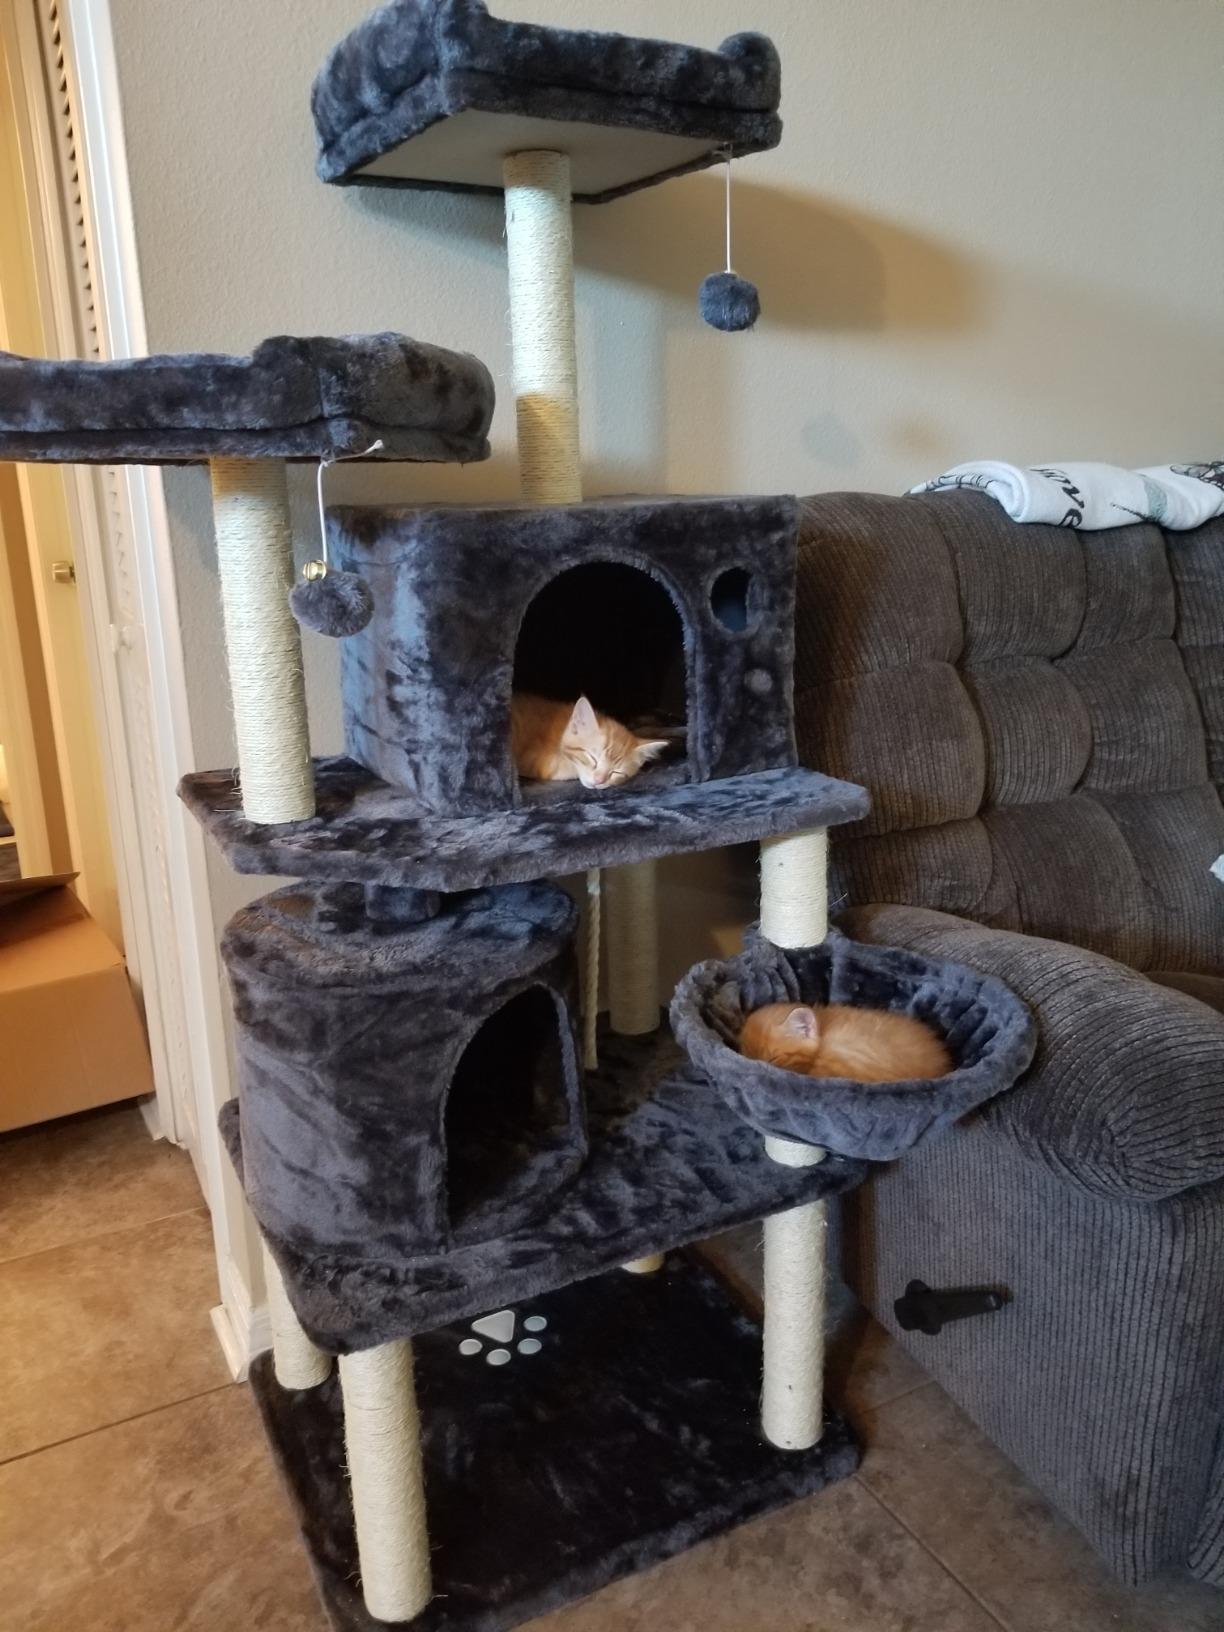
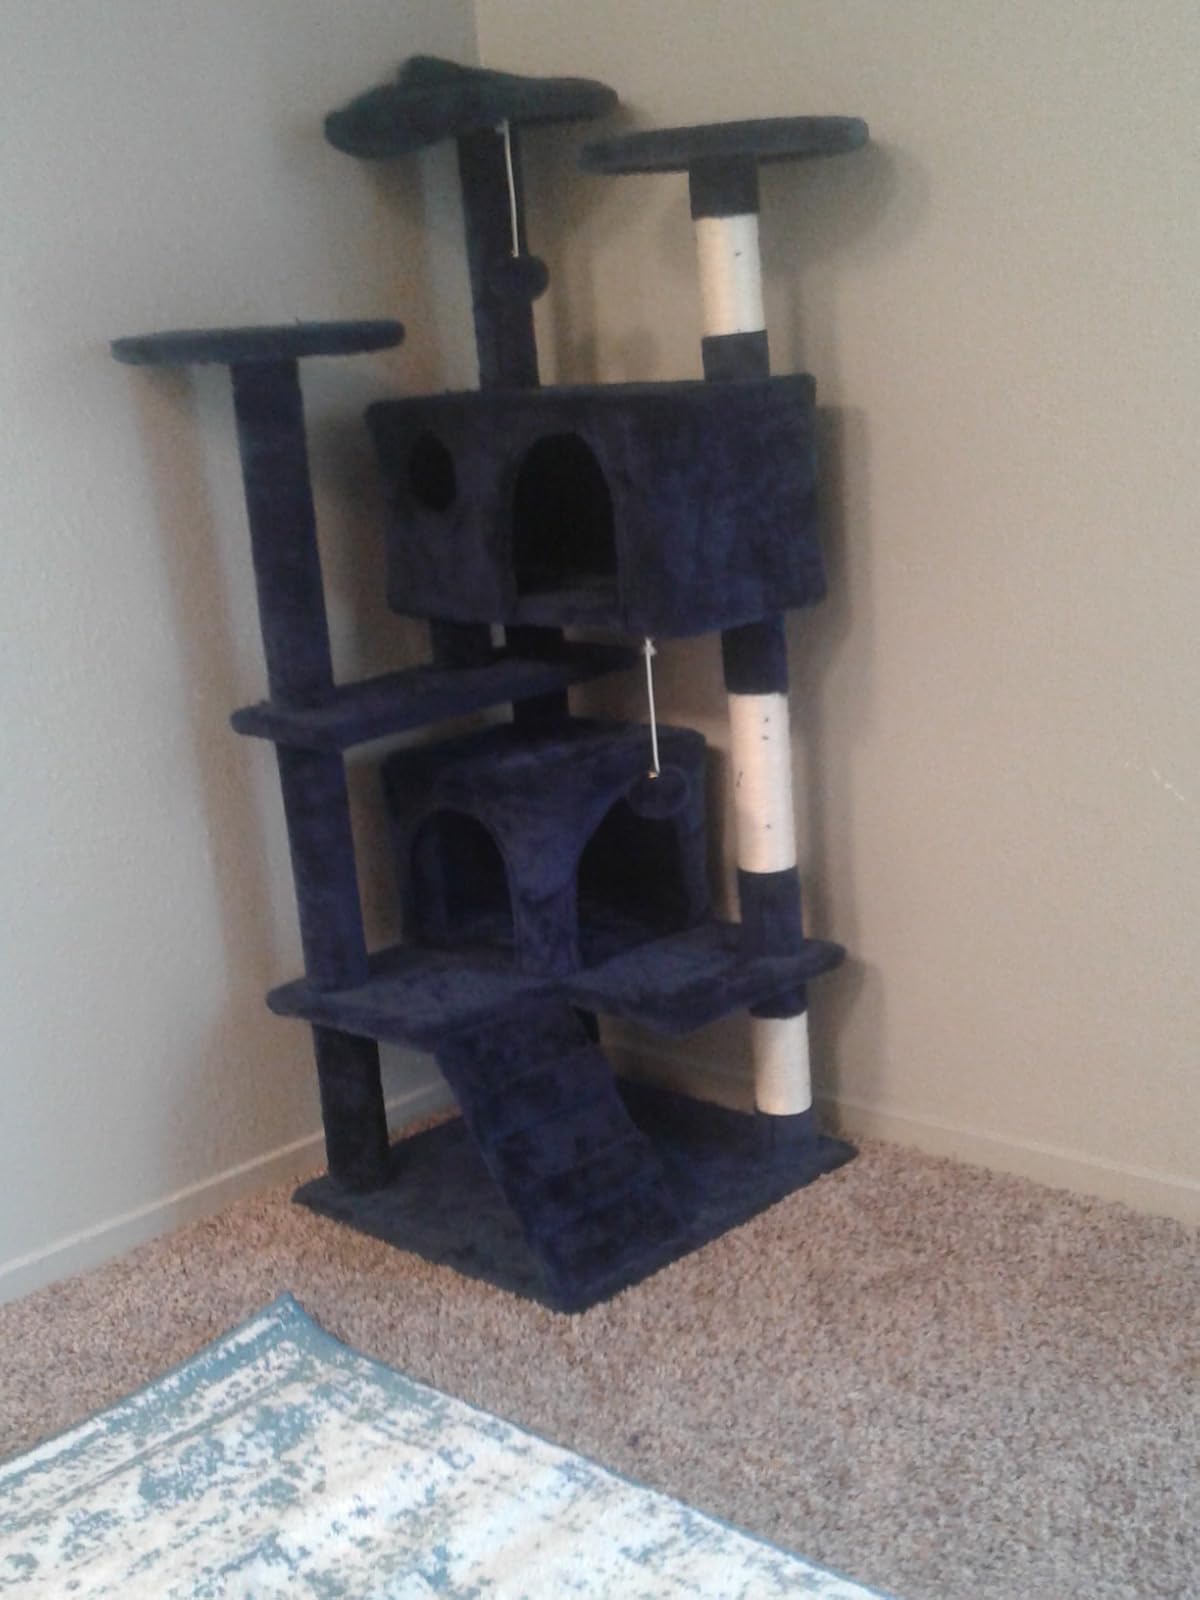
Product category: items_cat tree
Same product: no